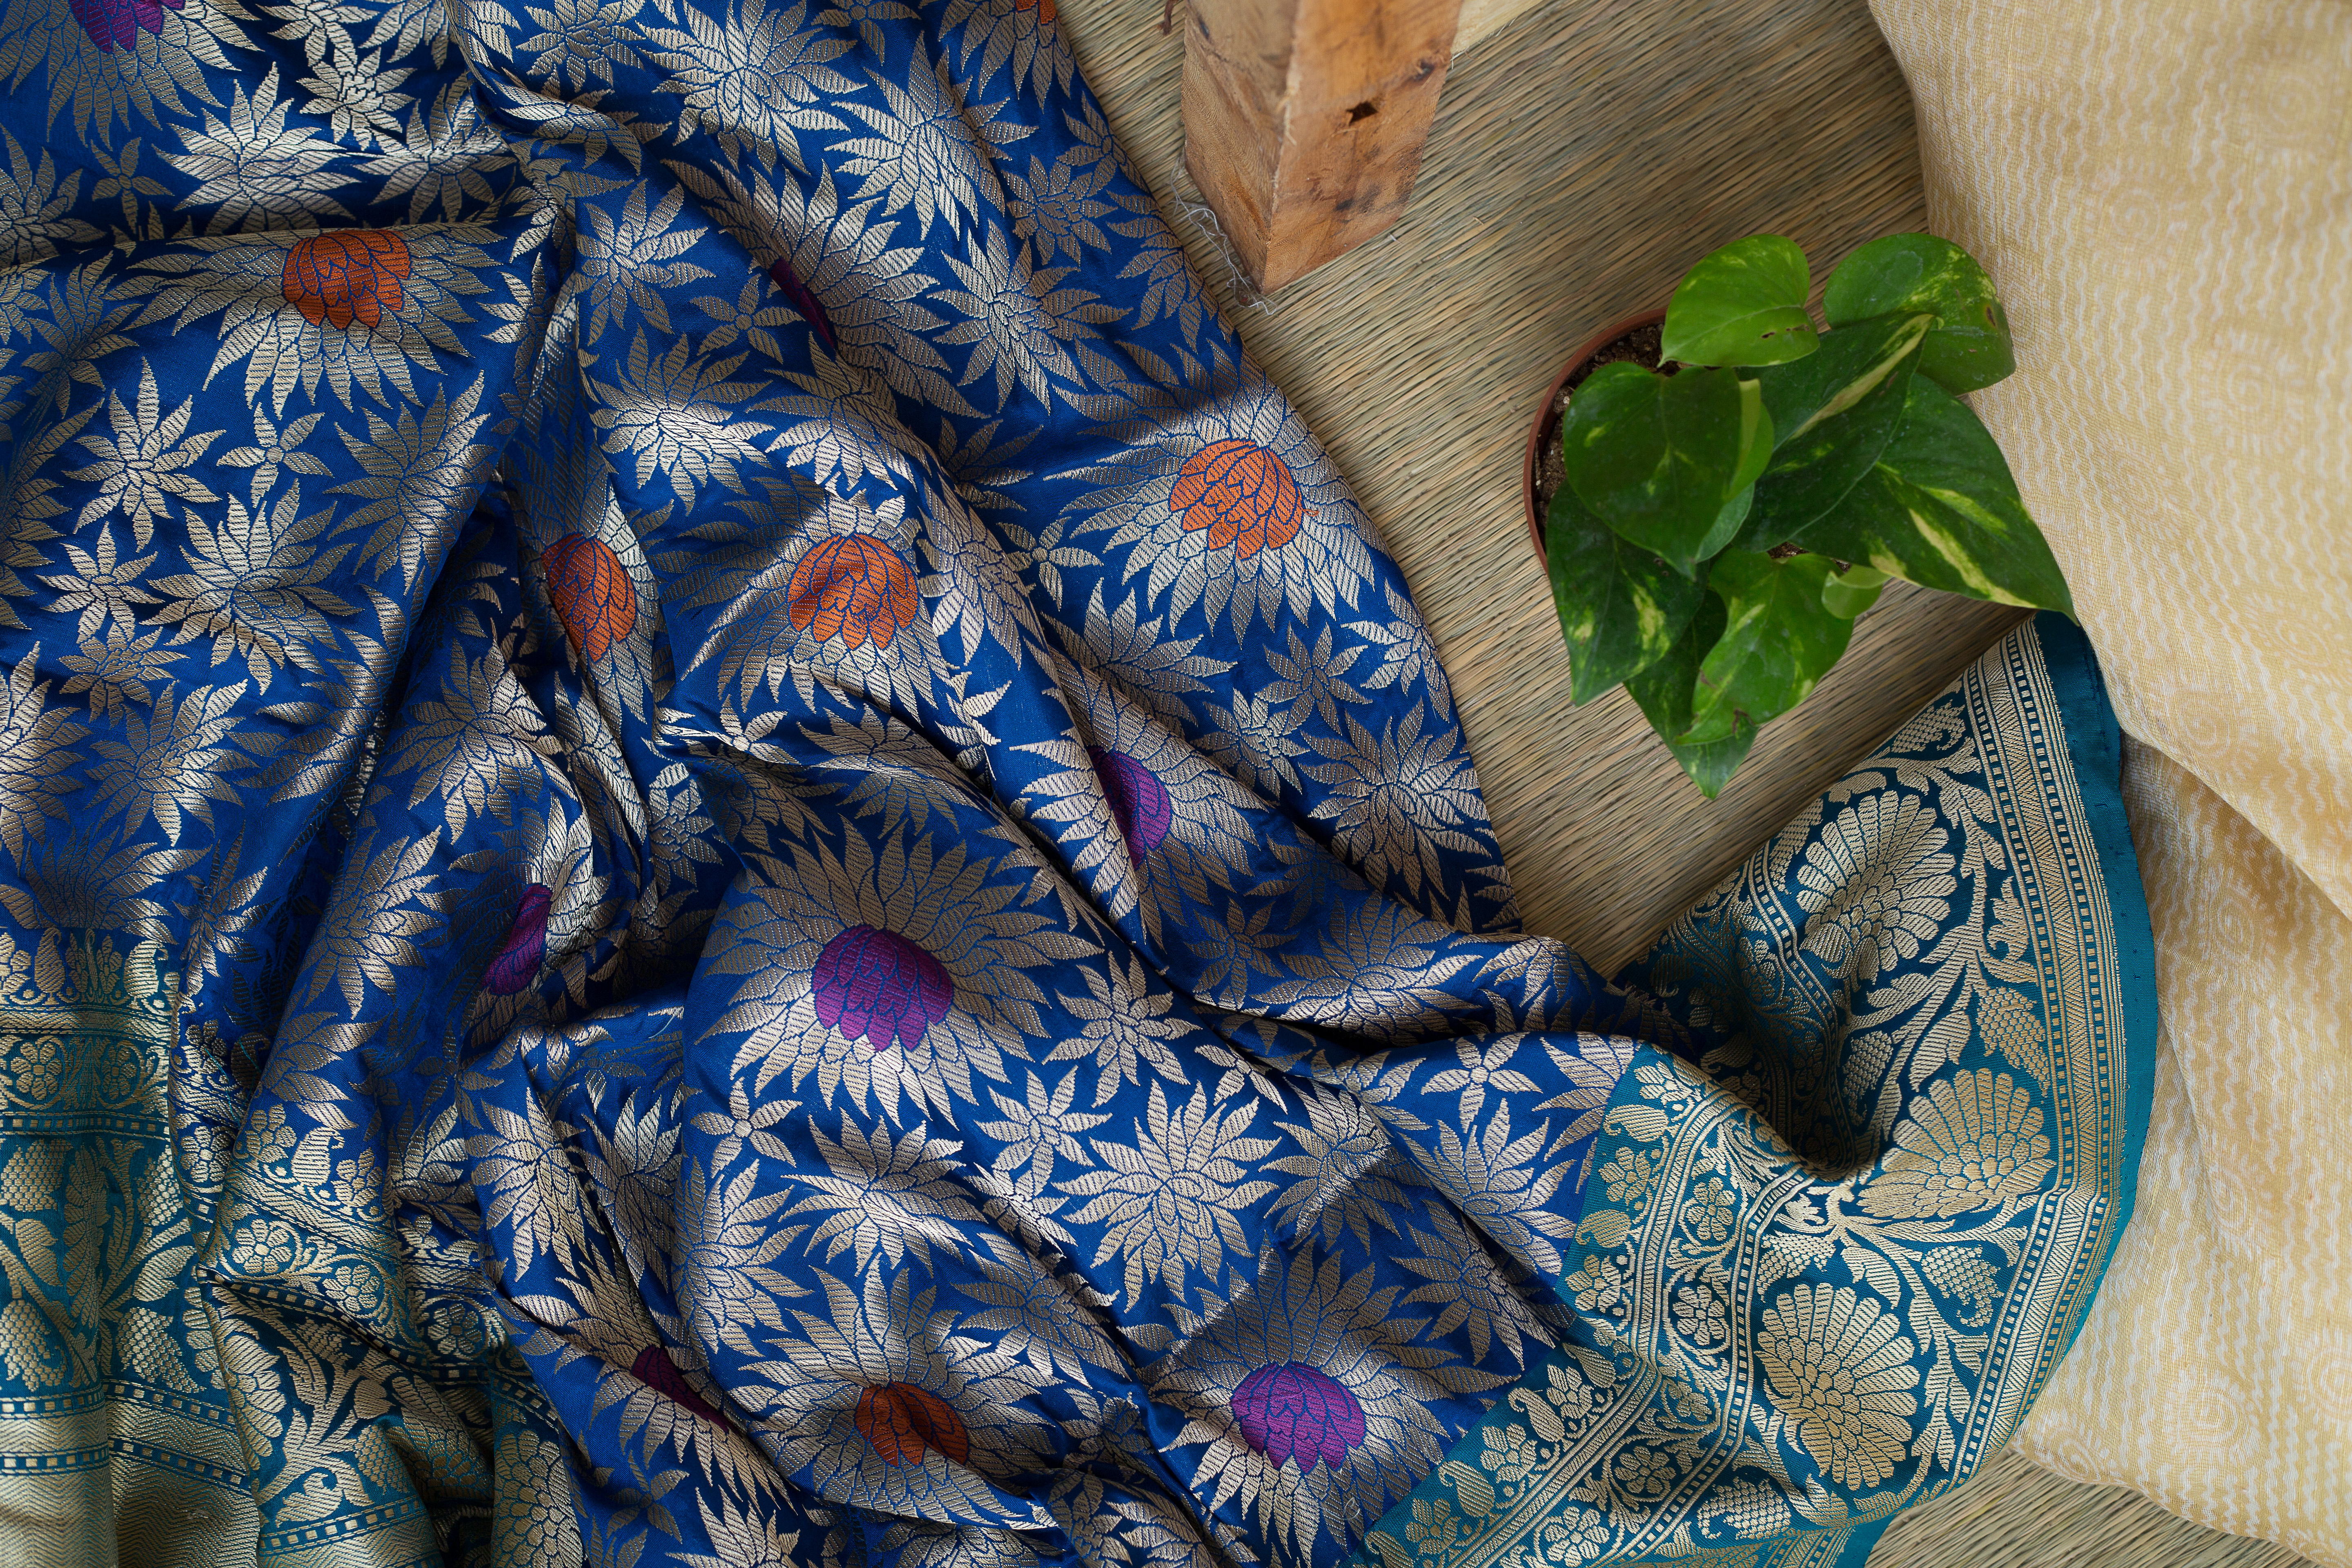
wedding, wear, blue, purple, textile, pattern, needlework, plant, wool, flower, wildflower, silk, morning glory, visual arts, motif